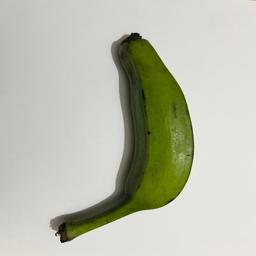
Ripeness: Green